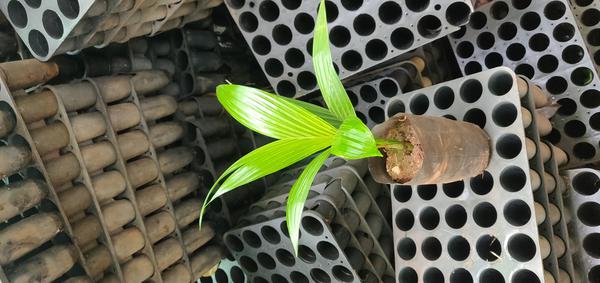
Plant: Betel_Nut